Ha Sung-woon

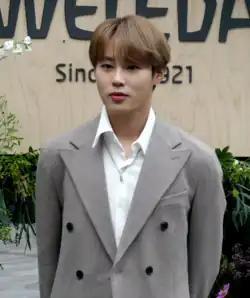
Ha at the Weleda Korea launching event in 2019

Ha and Roh Tae-hyun represented Ardor&Able Entertainment in the boy group reality survival show, "Produce 101 Season 2" which aired on Mnet from April 7 until June 16, 2017. In the final concert that took place on July 1 and 2, 2017, at Olympic Hall in Seoul, Ha managed to gain 790,302 votes and was announced as the final member of the project boy group Wanna One under YMC Entertainment.